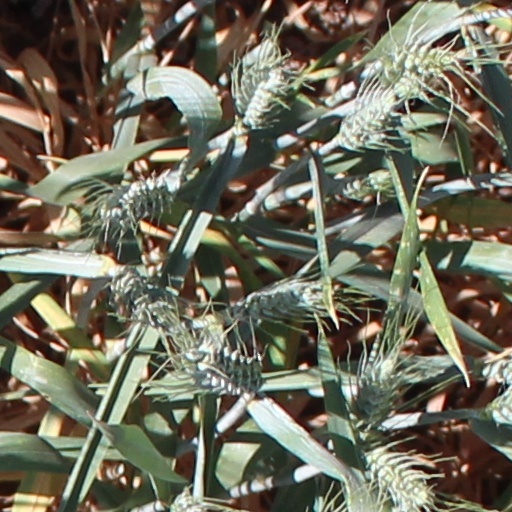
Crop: wheat